Describe the emotion expressed in this image:  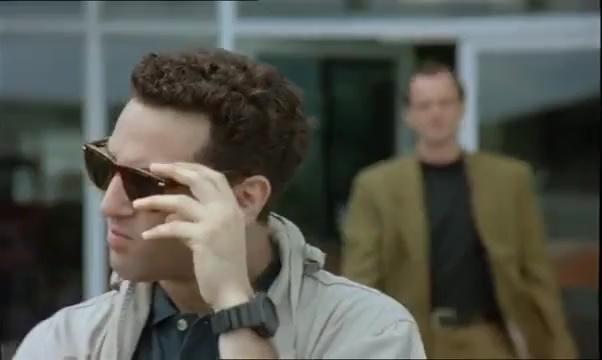
This person displays Pain, valence and arousal with low intensity.